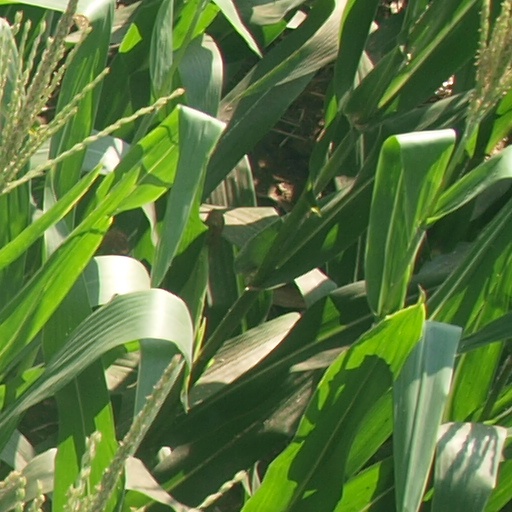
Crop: maize; corn